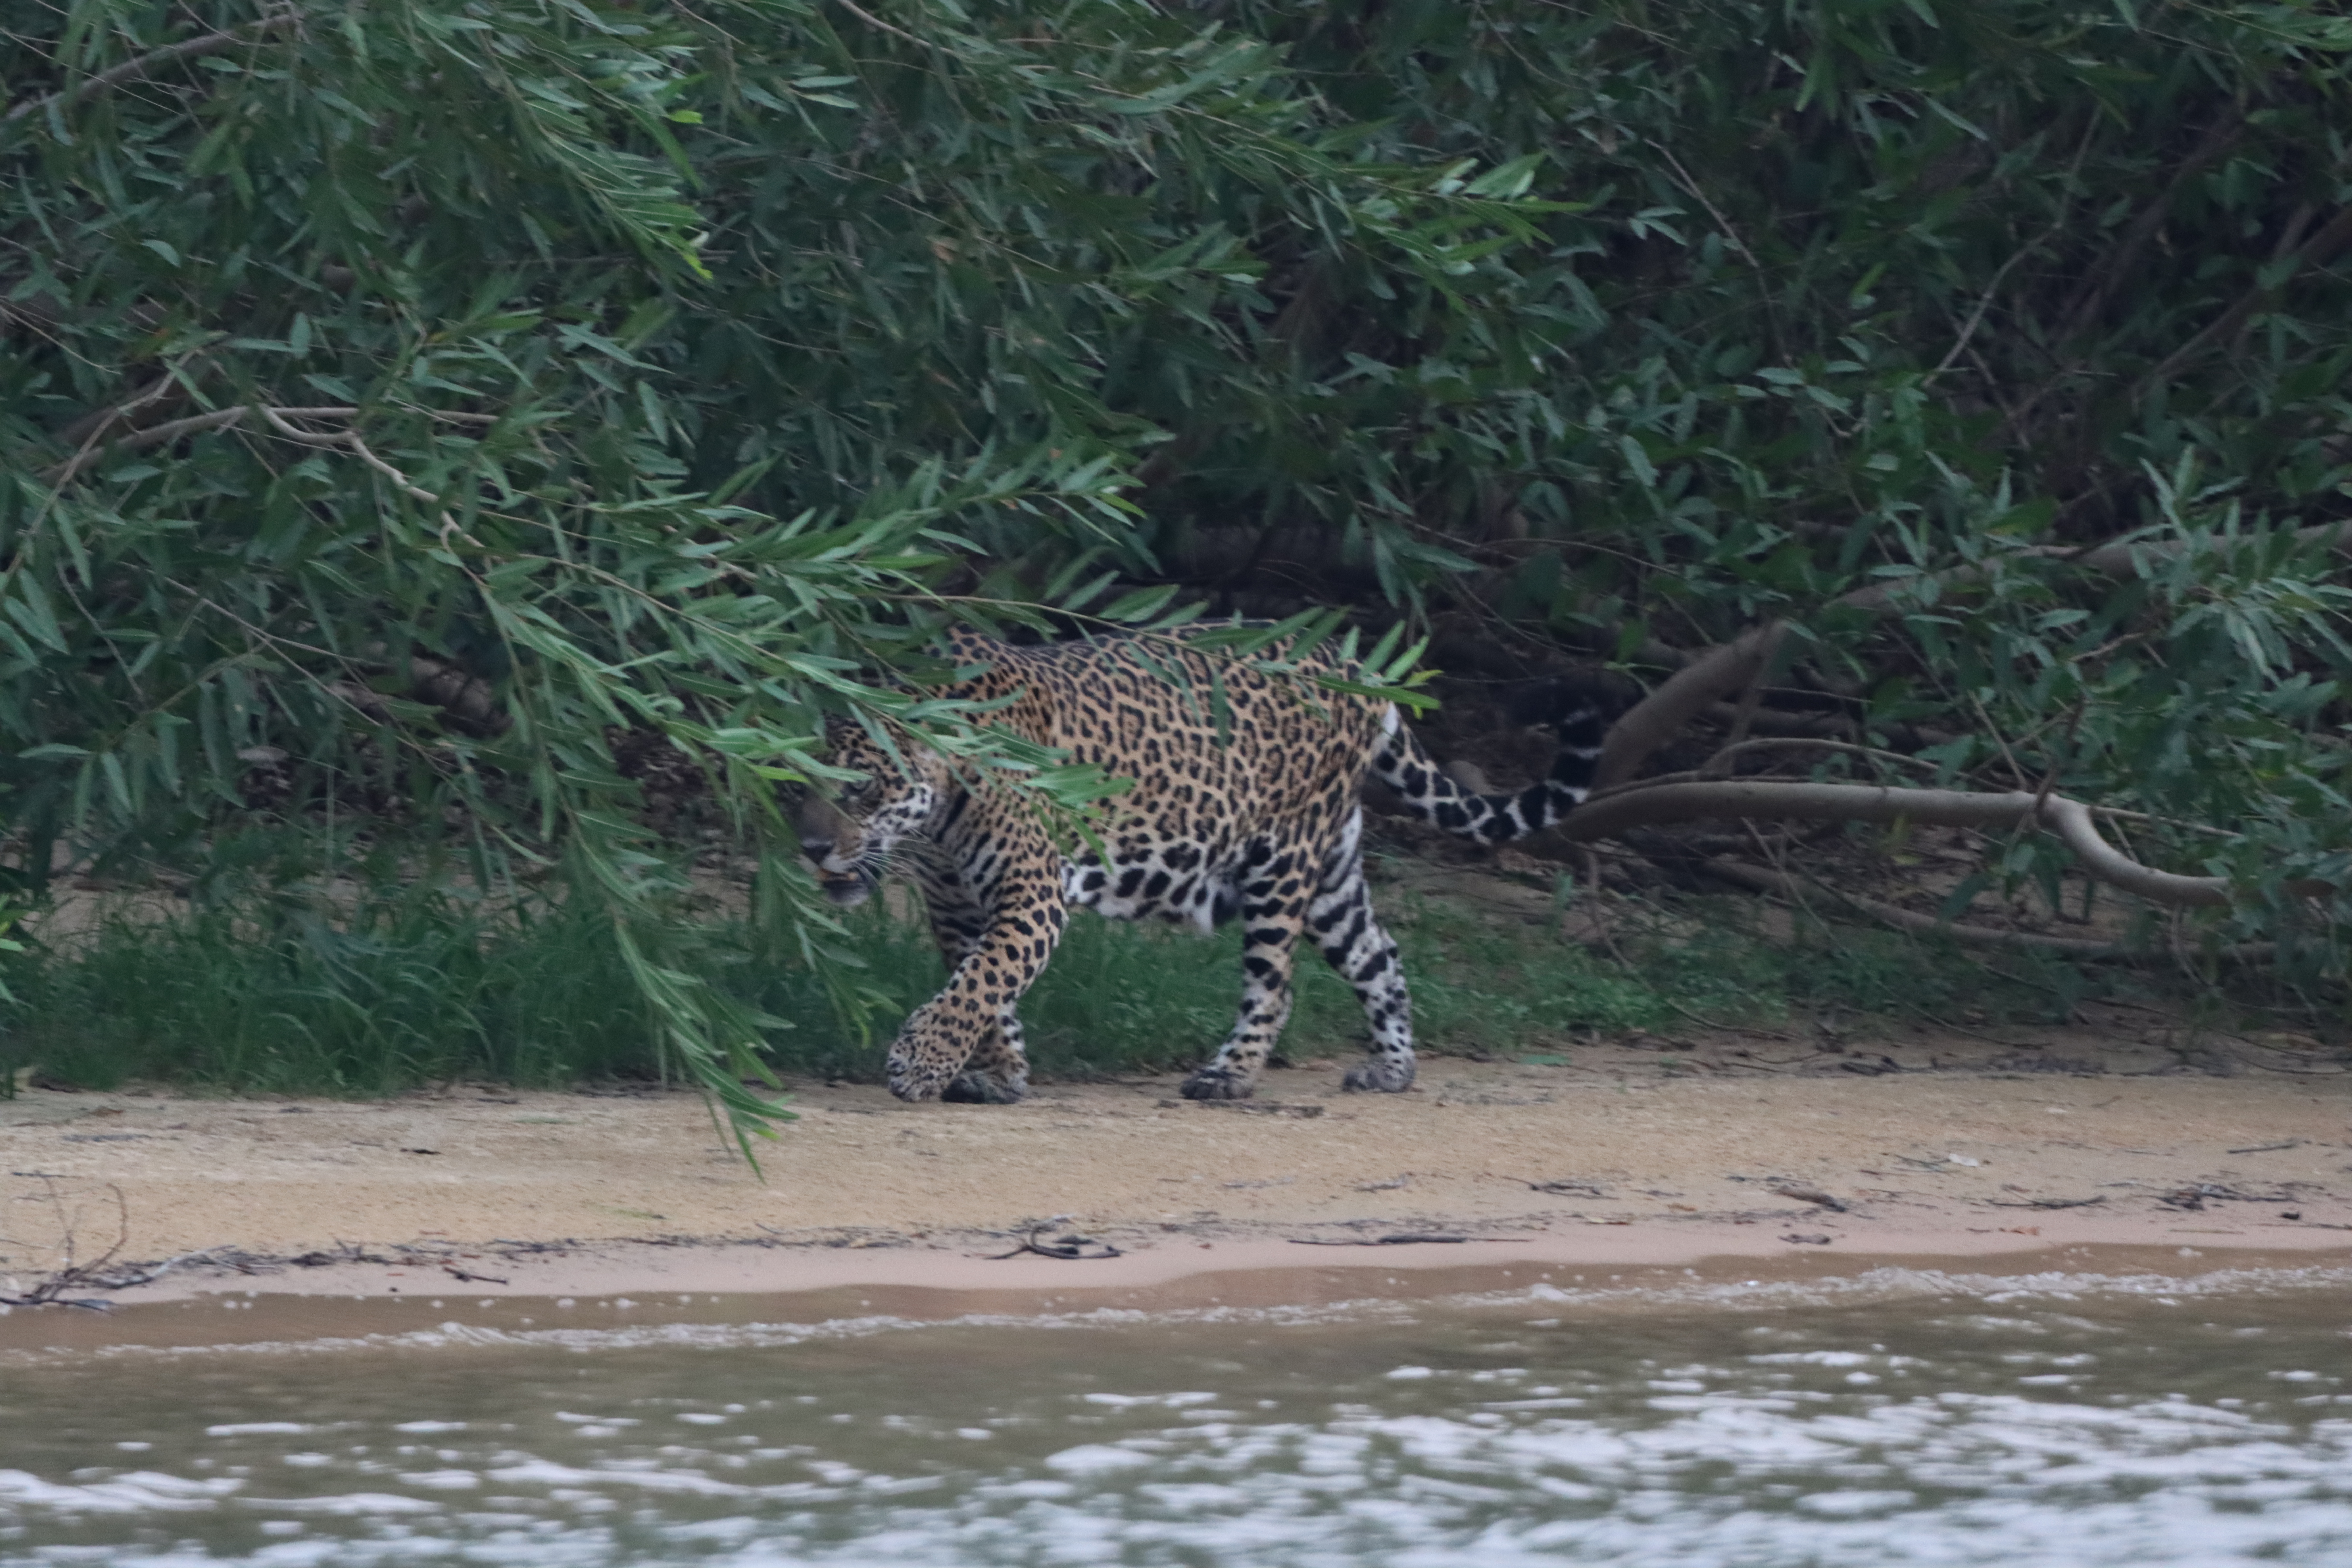
Jaguar: Pixana